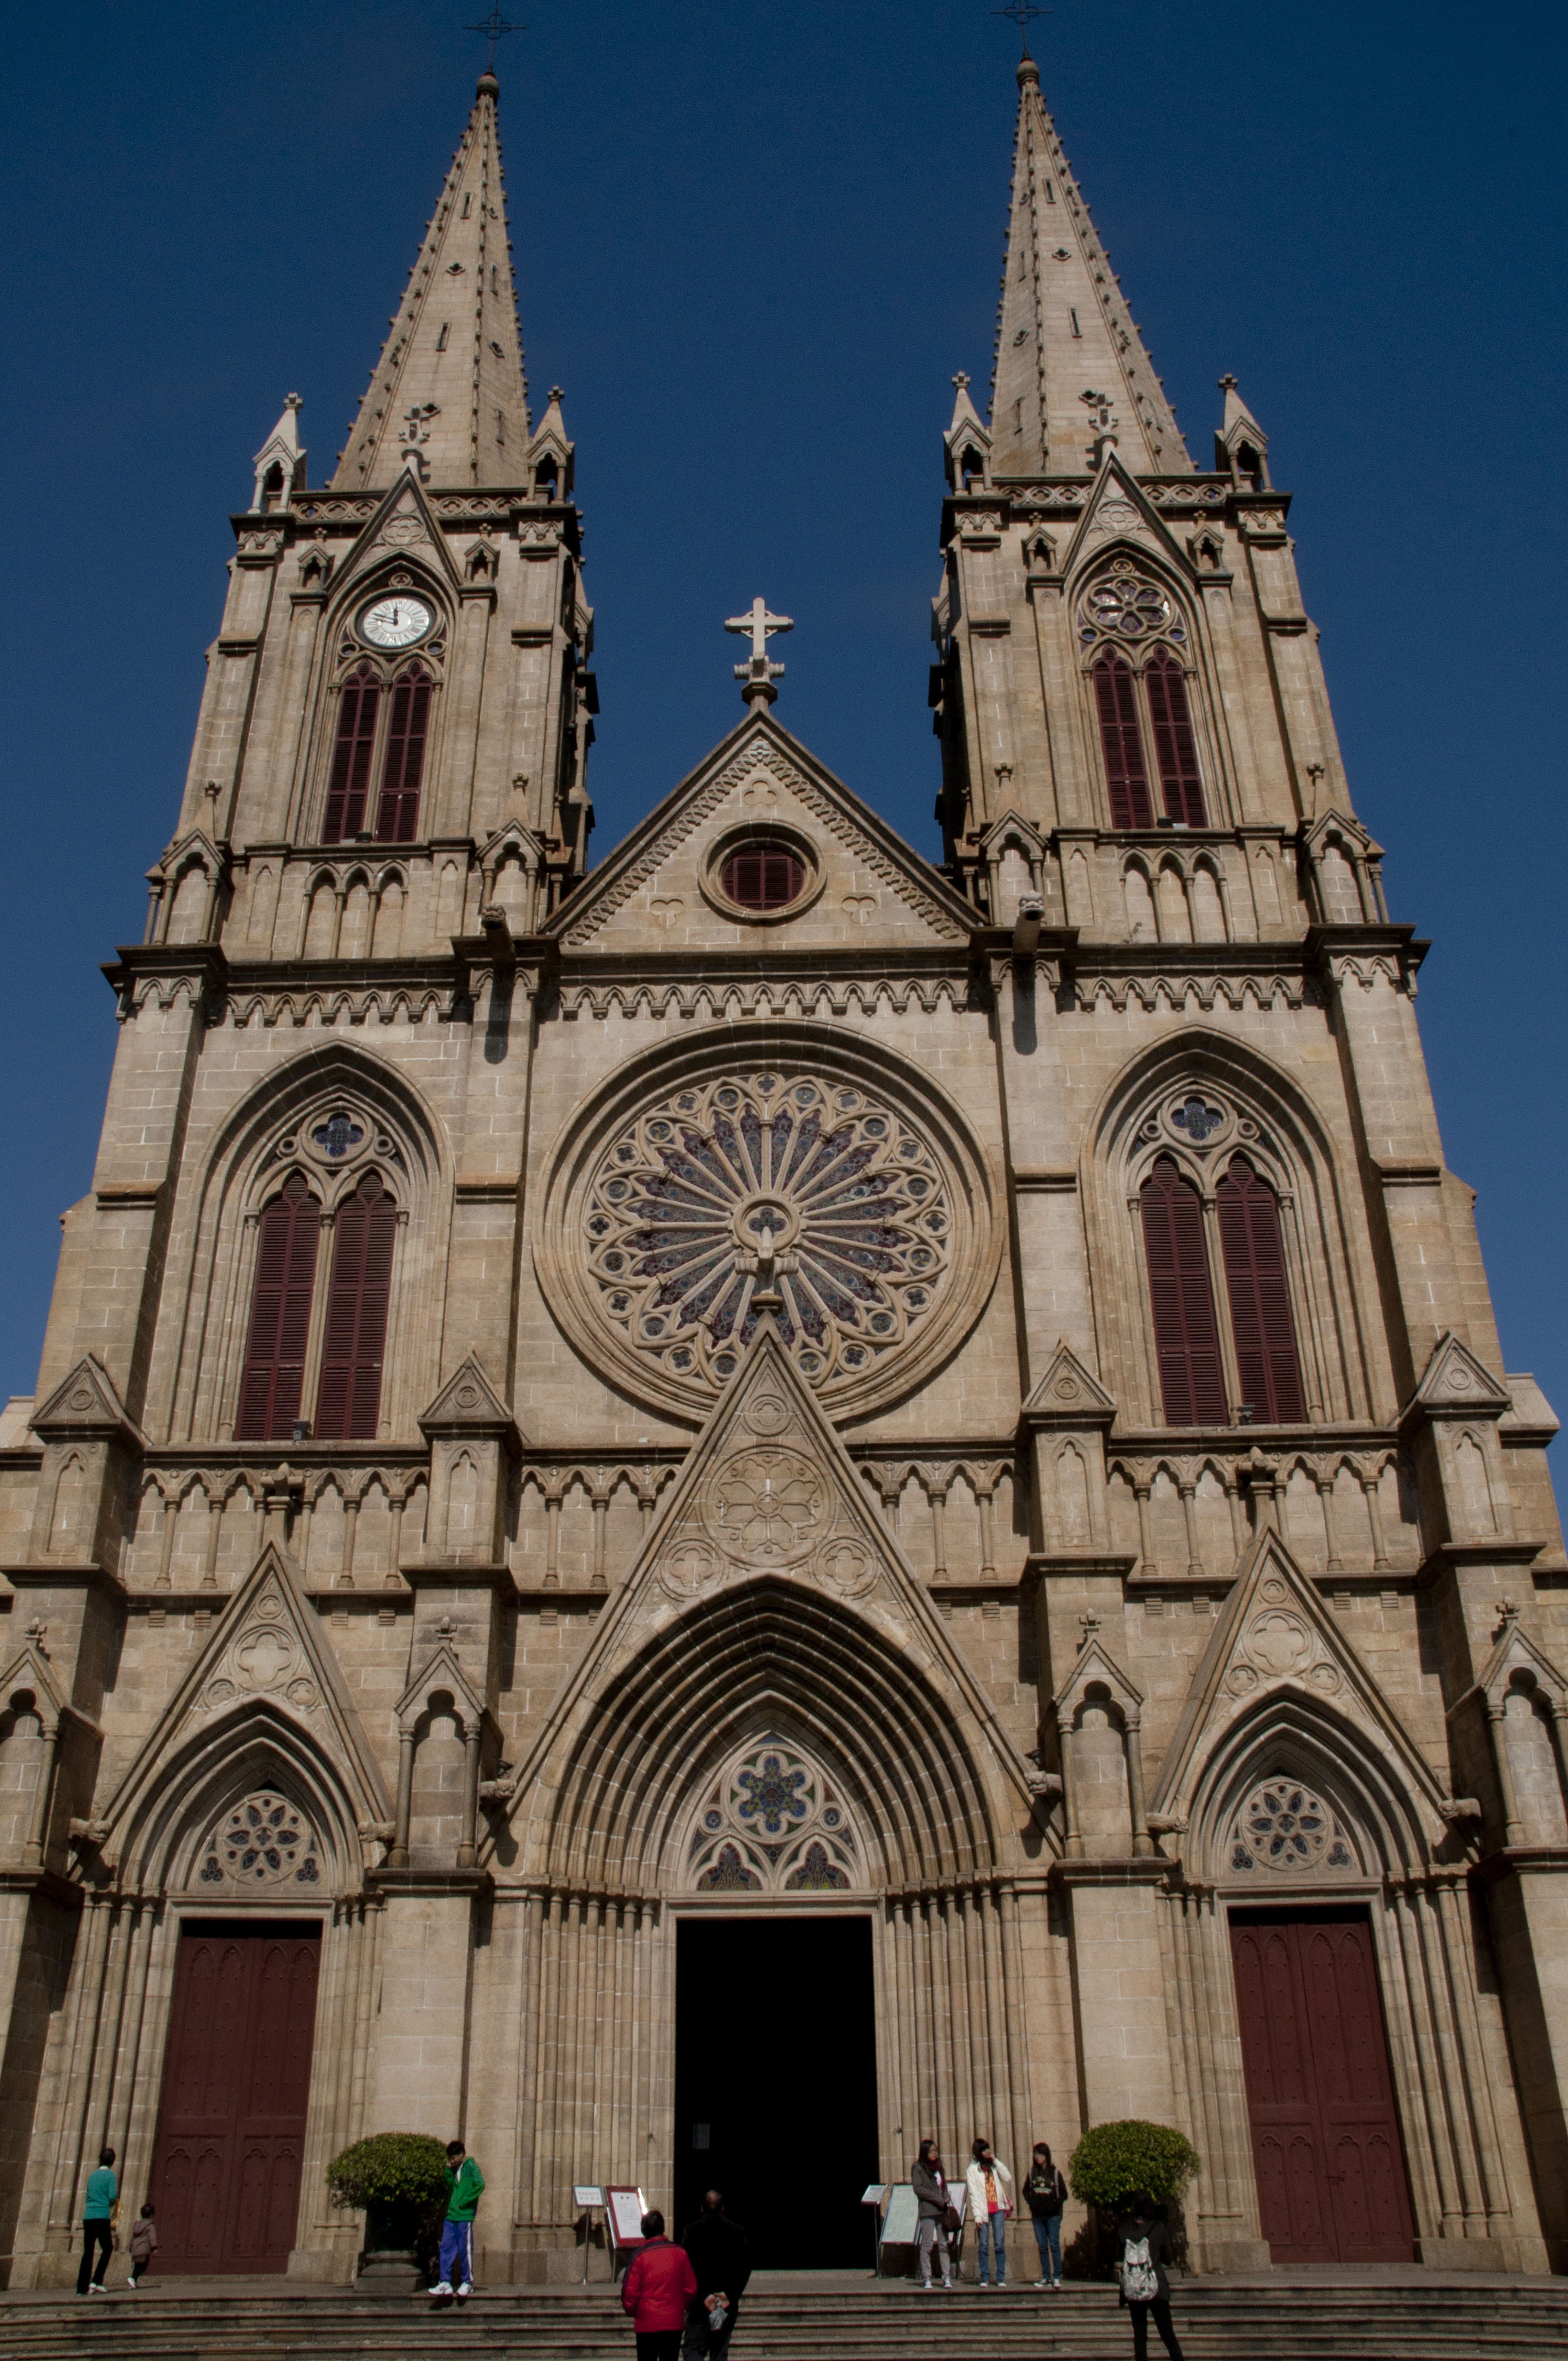
building, facade, church, cathedral, place of worship, medieval architecture, catholic, spire, steeple, symmetry, basilica, granite, gothic architecture, sarcophagus, sacred heart, byzantine architecture, heart of jesus, protection unit